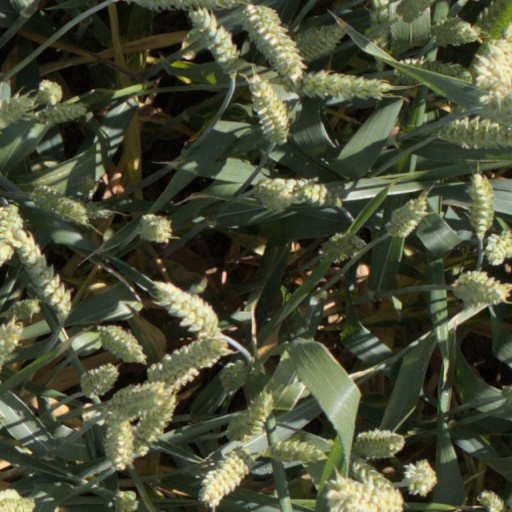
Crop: wheat